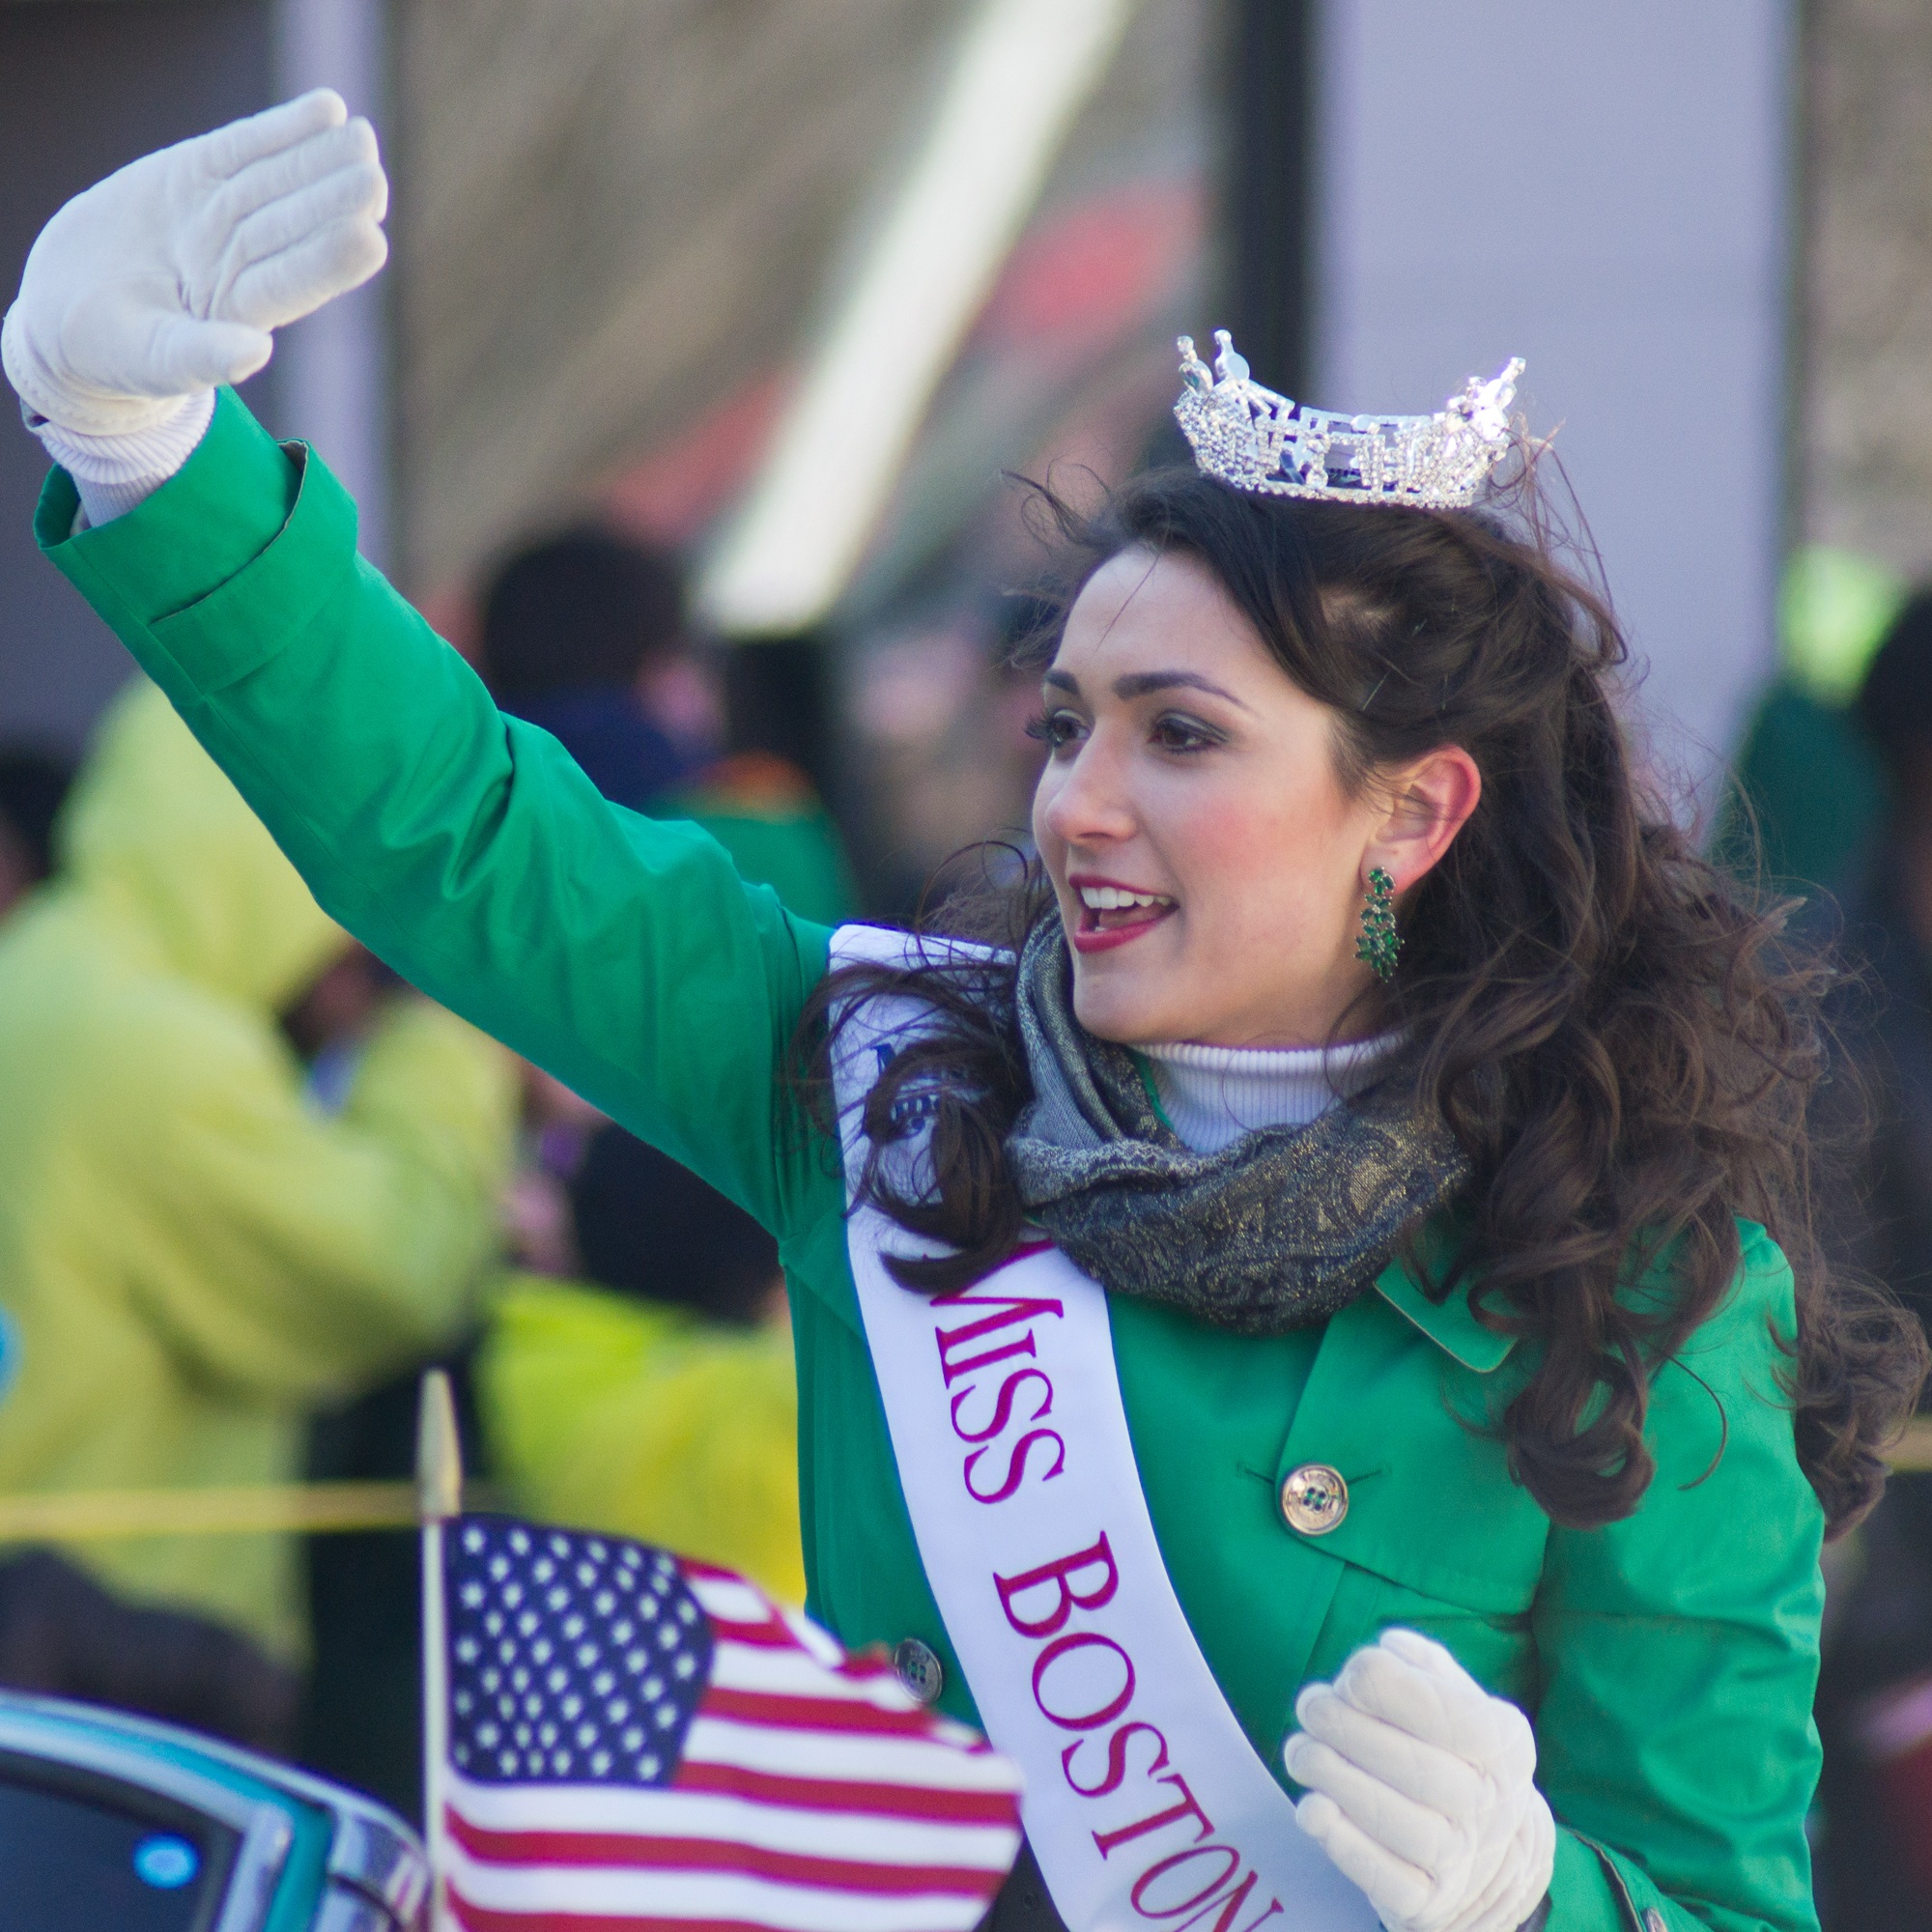
green, america, sports, st patrick's day, miss boston